Subsidence

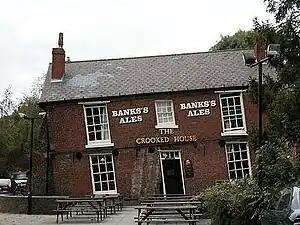
Subsided house, called The Crooked House, the result of 19th-century mining subsidence in Staffordshire, England

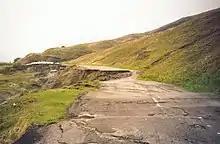
Mam Tor road destroyed by subsidence and shear, near Castleton, Derbyshire

Subsidence is a general term for downward vertical movement of the Earth's surface, which can be caused by both natural processes and human activities. Subsidence involves little or no horizontal movement, which distinguishes it from slope movement.